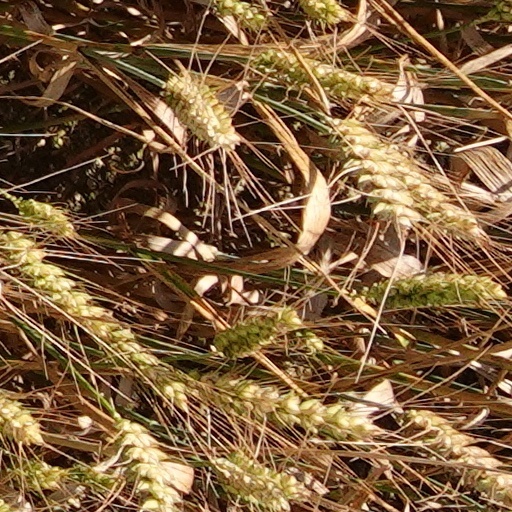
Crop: wheat